Goya (film)

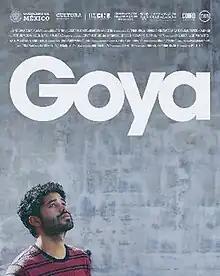
Film poster

Goya is a 2022 Mexican drama film written and directed by Pablo Orta in his directorial debut. It features Eutimio Fuentes, Mateo Valles and Ruth Ramos.